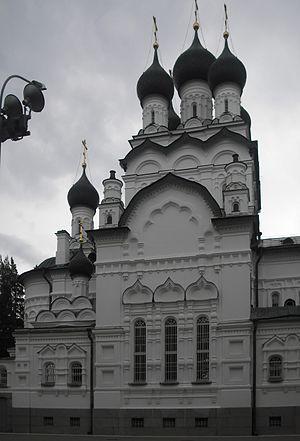
Zelenogorsk est une ville sous la juridiction de Saint-Pétersbourg. Sa population s'élevait à 12 859 habitants en 2010.